David Wallin

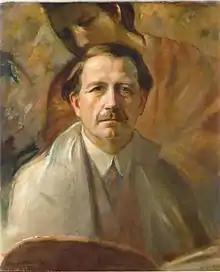
David Wallin (1876–1957) self-portrait, oil painting from 1938.

David August Wallin (7 January 1876 – 27 June 1957) was a Swedish artist. In 1932 he won an Olympic Gold Medal in the art competitions of the Olympic Games in Los Angeles for his oil painting ""At the Seaside of Arild"".